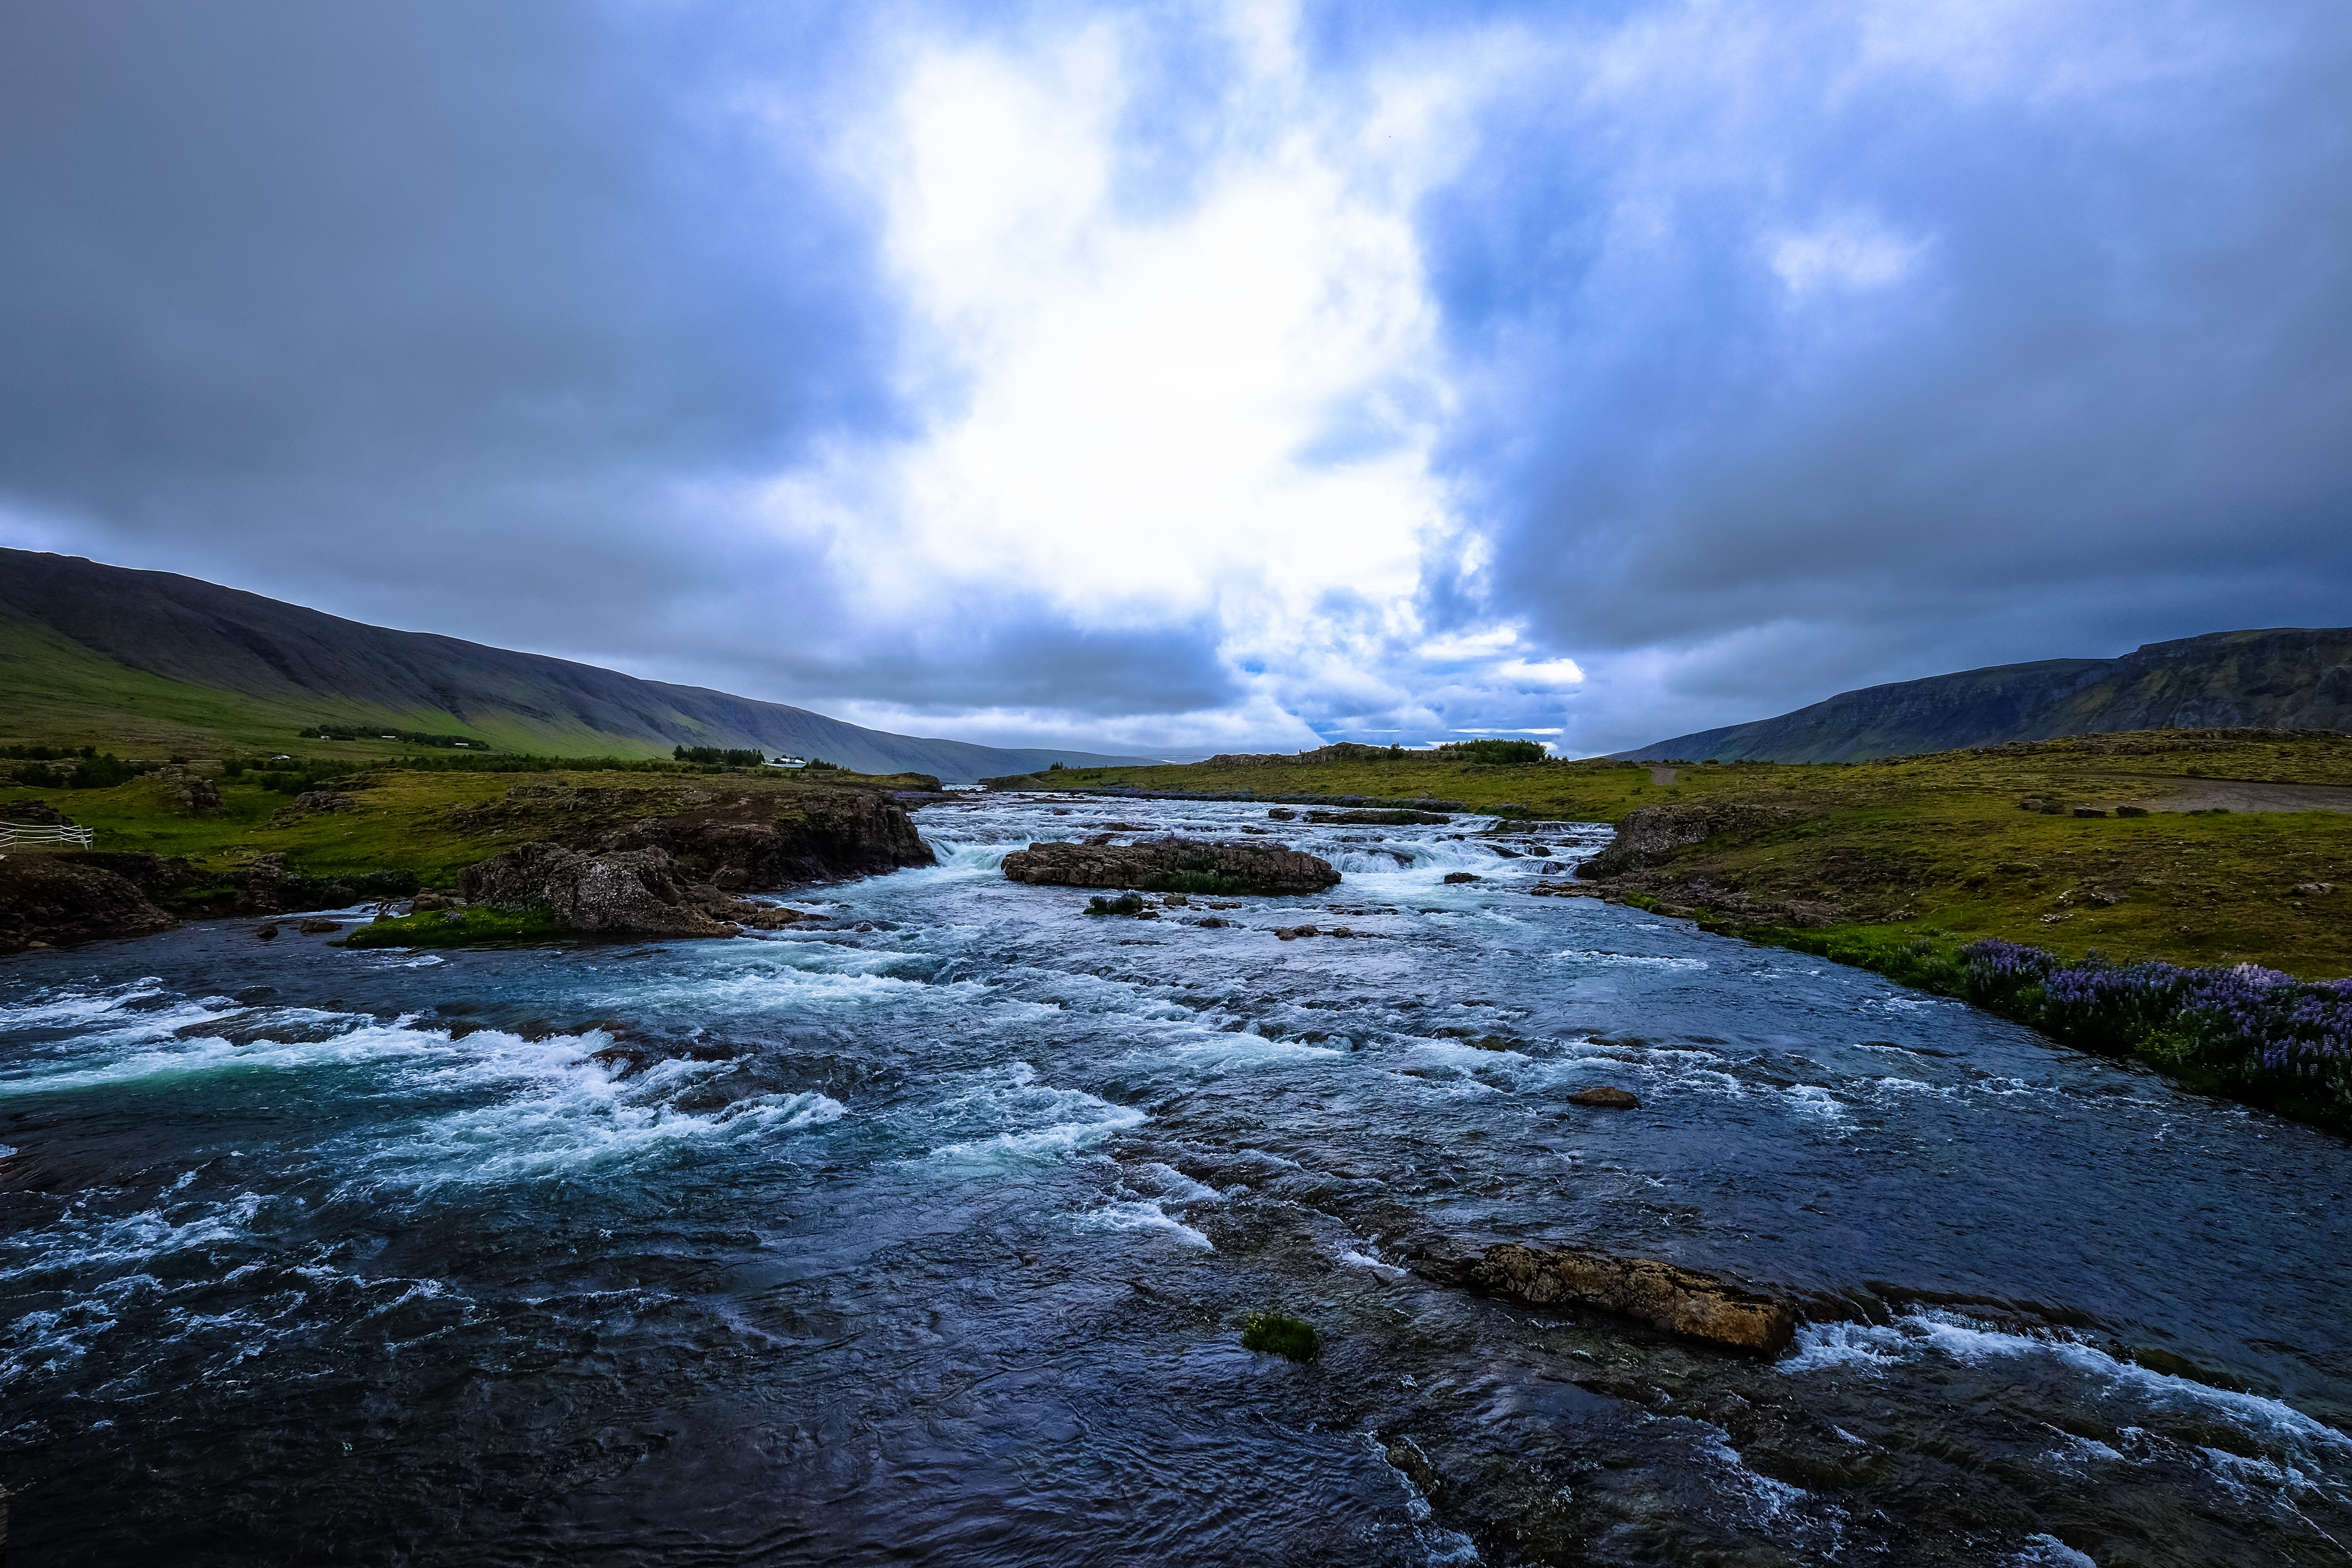
body of water, sky, nature, highland, water, water resources, river, stream, watercourse, natural landscape, wilderness, cloud, mountain, hill, landscape, sea, fell, loch, mountain river, rapid, lake district, rock, ocean, geological phenomenon, horizon, lake, valley, coast, national park